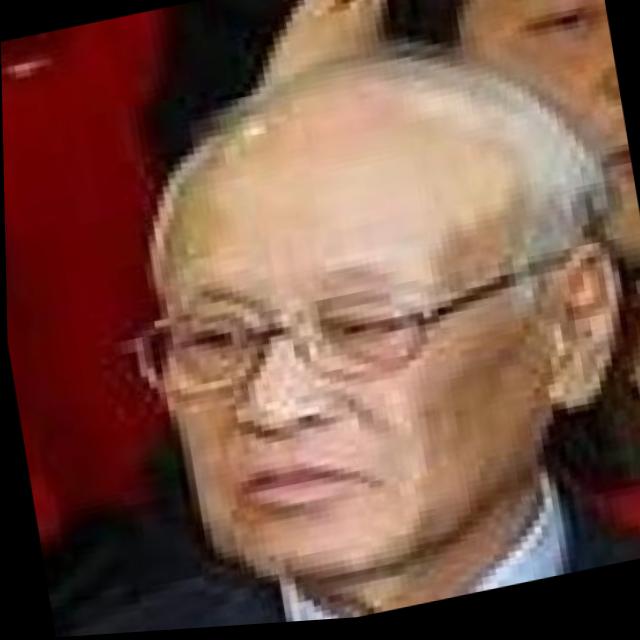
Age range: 45-64